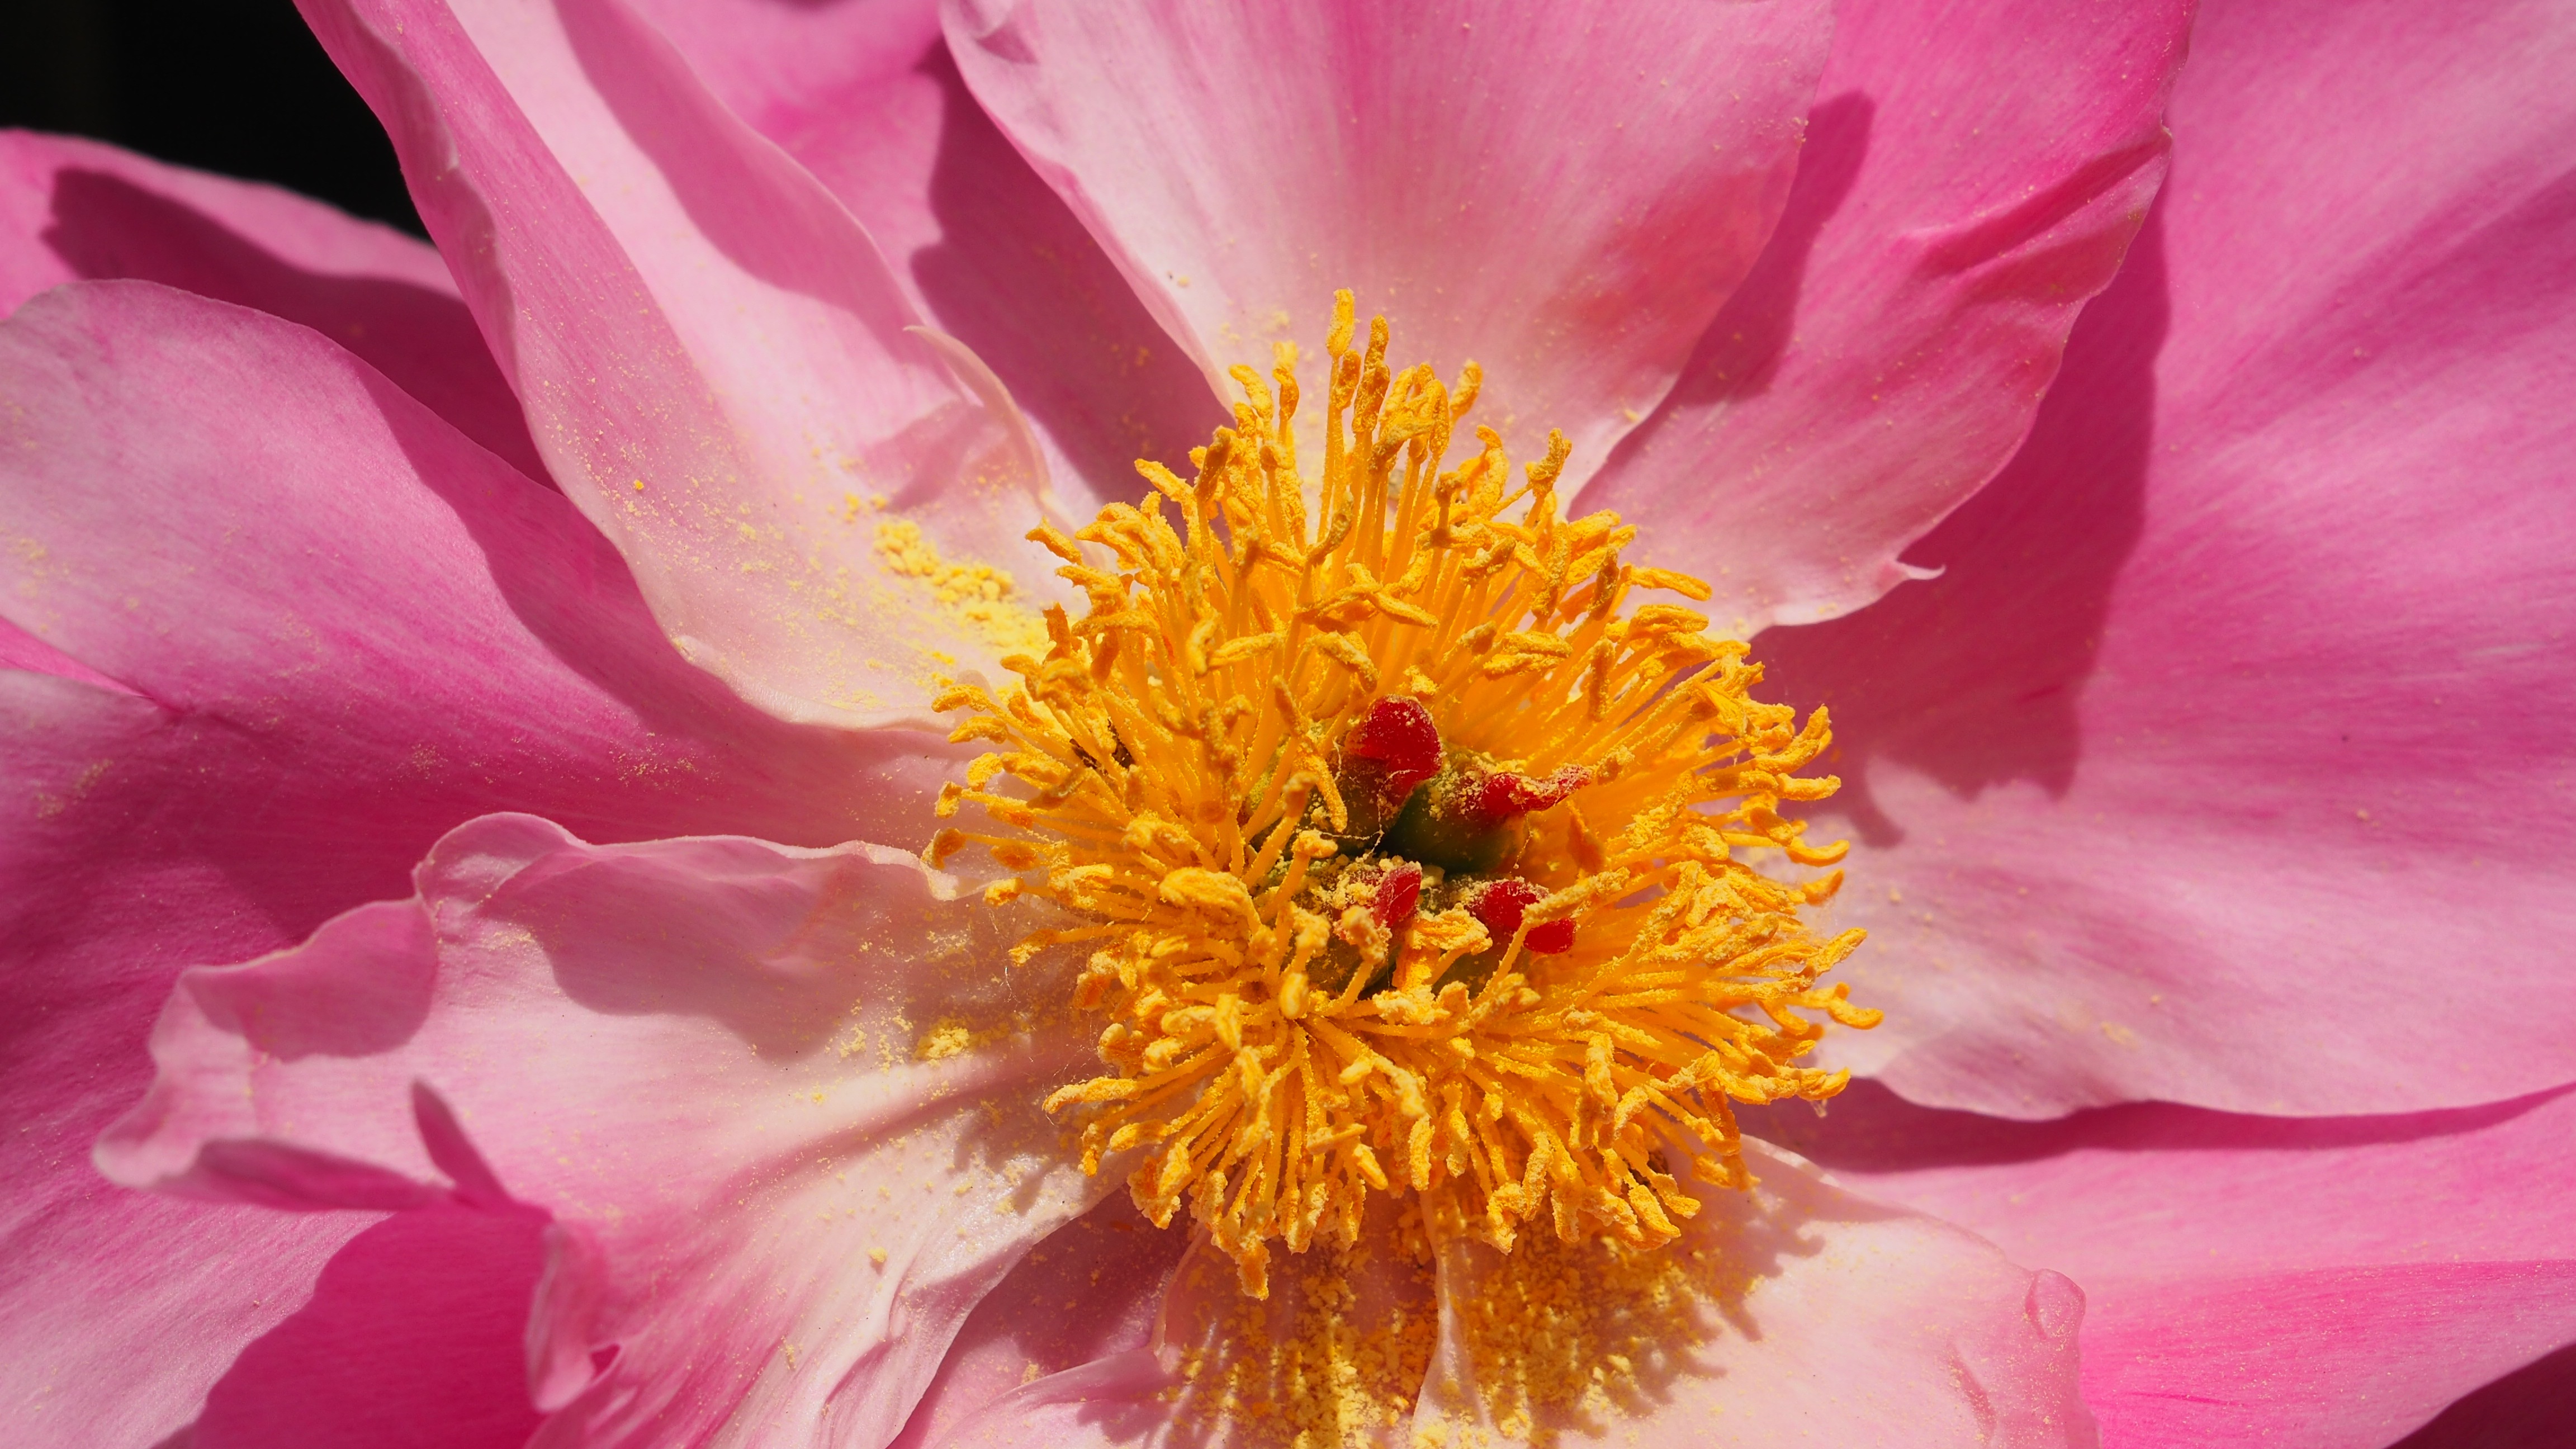
nature, blossom, plant, flower, purple, petal, bloom, spring, macro, natural, colorful, pink, close, flora, wildflower, focus, hairy, exotic, peony, pink flower, macro photography, flowering plant, daisy family, land plant